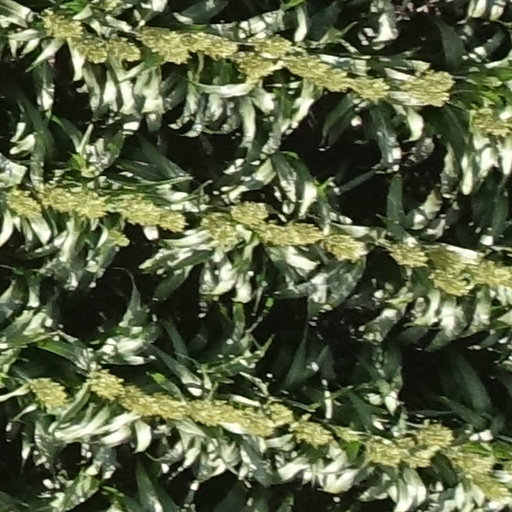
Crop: sorghum